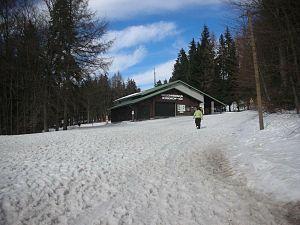
L'Ochsenkopf est un sommet culminant à 1 024 mètres d'altitude située dans la chaîne de moyenne montagne du Fichtelgebirge. Il se situe sur les hauteurs de la commune de Bischofsgrün dans le Nord-Est de la Bavière en Allemagne.